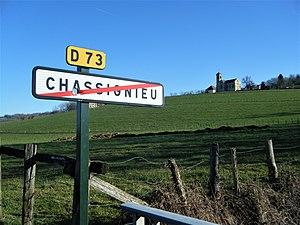
Panneau routier de Chassignieu
Chassignieu est une commune française située dans le département de l'Isère en région Auvergne-Rhône-Alpes.